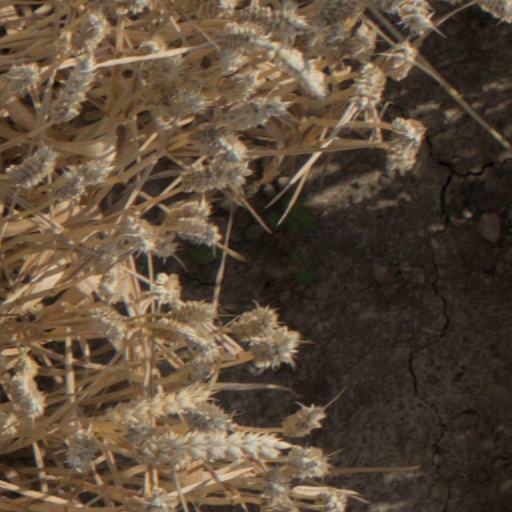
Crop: wheat